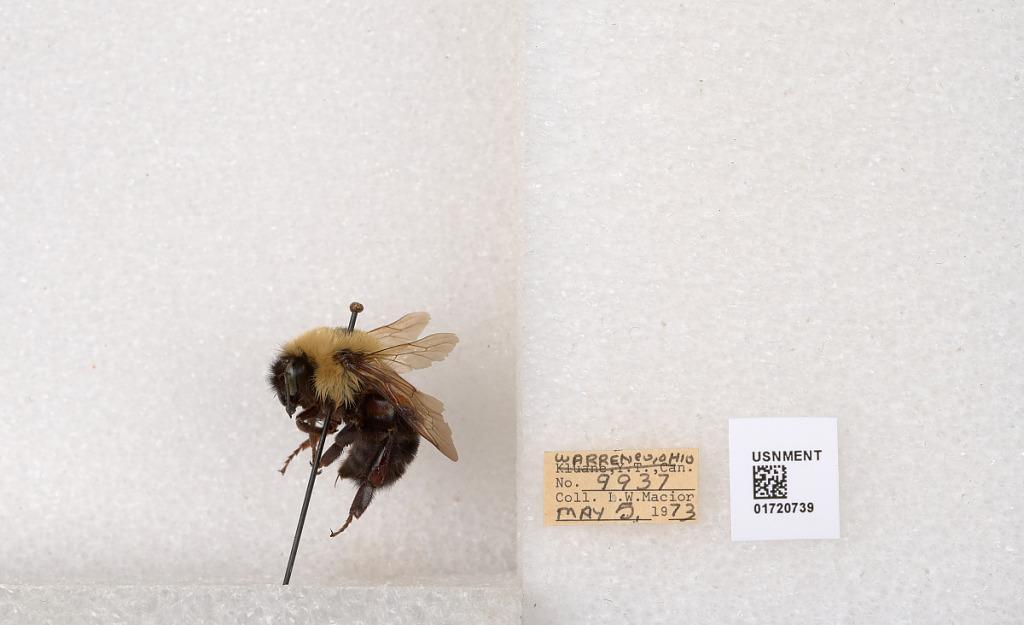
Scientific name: Bombus bimaculatus Cresson
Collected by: L. Macior
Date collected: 1973-5-5
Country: United States
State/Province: Ohio
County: Warren
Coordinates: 39.4276, -84.1668